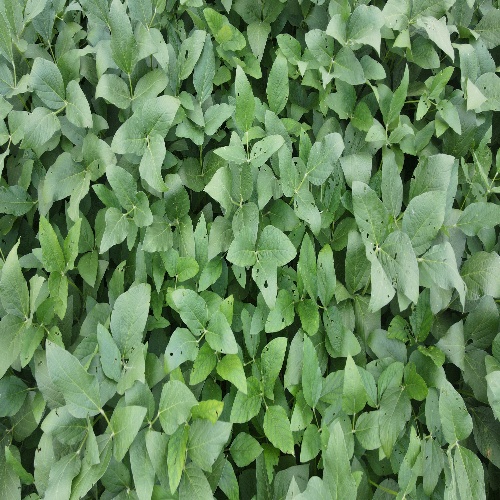
Label: Caterpillar